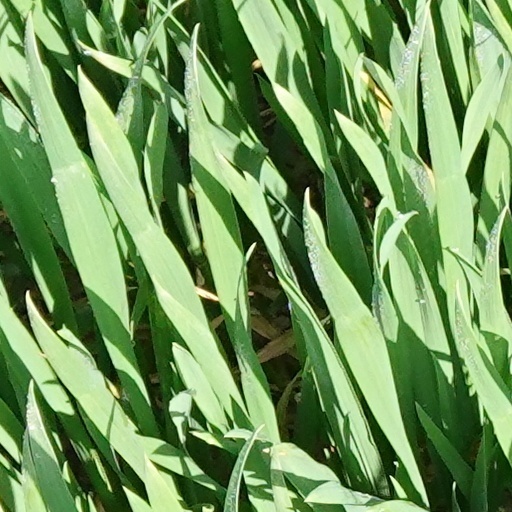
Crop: wheat